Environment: real
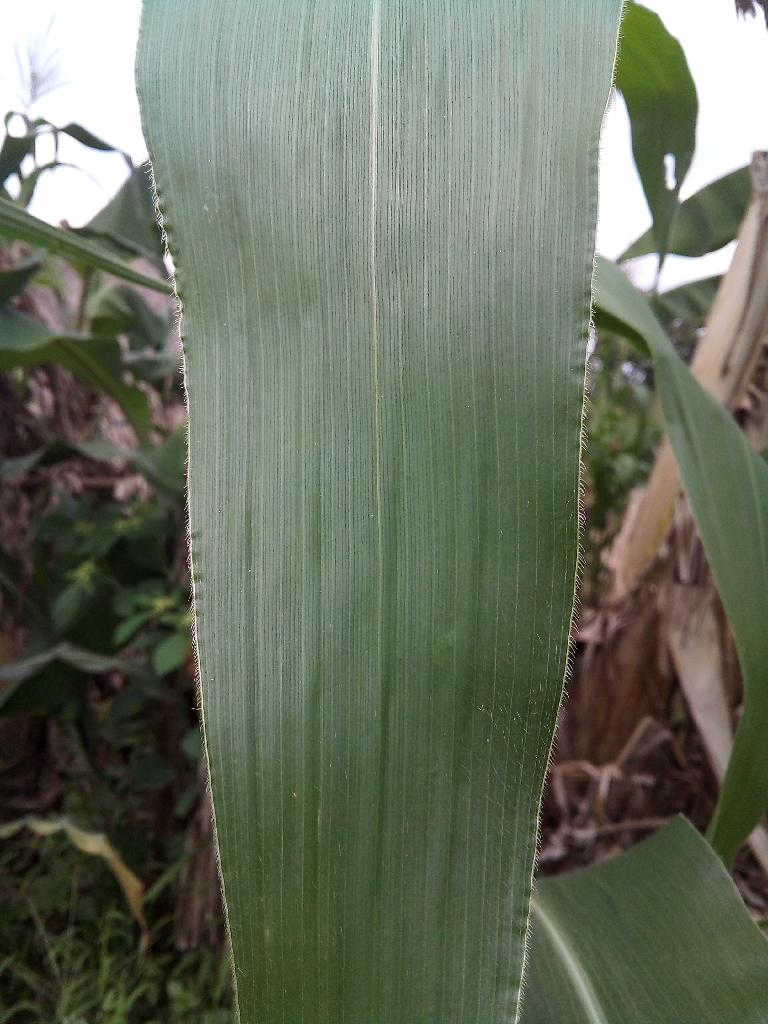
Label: healthy